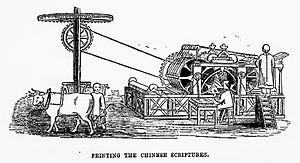
La traduction de la Bible en chinois inclut les traductions de tout ou de partie de la Bible en n'importe lequel des niveaux et des variantes de la langue chinoise. Les toutes premières tentatives de traductions sont dues à des prêtres catholiques isolés au XVIIIᵉ siècle, et sont restées à l'état de manuscrits. La première bible complète à être imprimée a été la traduction due au pasteur écossais Robert Morrison, en 1823. Par la suite, les travaux de traduction ont été handicapés par des rivalités confessionnelles, des affrontements théologiques, des conflits linguistiques et des défis pratiques, du moins jusqu'à la publication en 1919 de la version de l'Union chinoise, protestante, qui est devenue la base des versions standard en usage aujourd'hui.